James T. Maffett

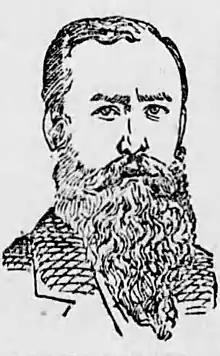
"The Philadelphia Times", November 6, 1886

James Thompson Maffett (February 2, 1837 – December 19, 1912) was a Republican member of the U.S. House of Representatives from Pennsylvania.